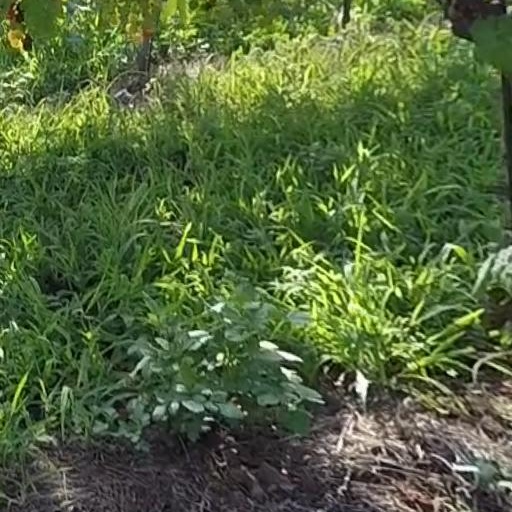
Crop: grape